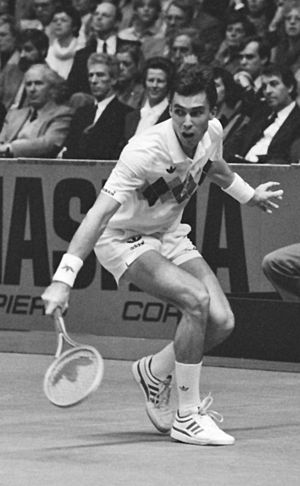
French Open-mesterskabet i herresingle / Vindere og finalister
Ivan Lendl vandt tre titler i 1980'erne.
Ivan Lendl
French Open-mesterskabet i herresingle er en tennisturnering, der siden 1891 er afviklet årligt som en del af French Open, kun afbrudt af første og anden verdenskrig. Siden 1928 er mesterskabet blevet spillet på grusbaner på Stade Roland Garros i Paris, Frankrig. Indtil 1897 var herresinglerækken den eneste titel ved mesterskabet.